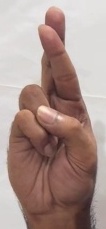
ASL sign: R